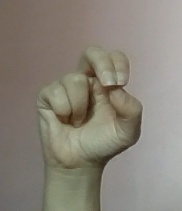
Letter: gaaf